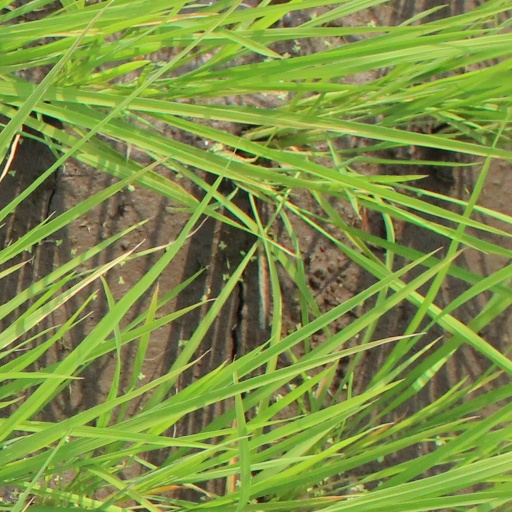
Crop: rice